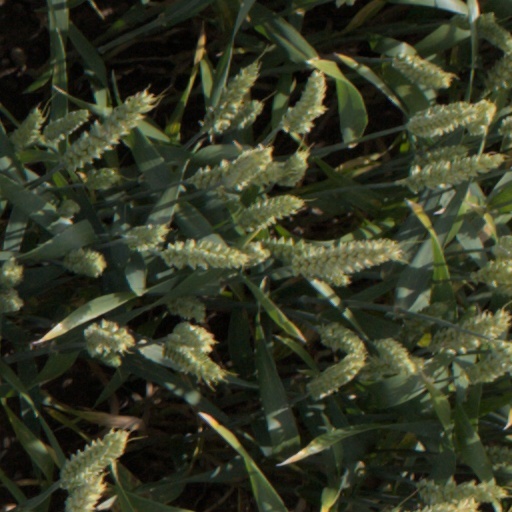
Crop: wheat